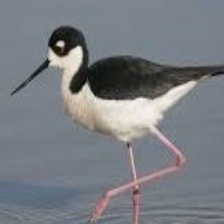
Species: BLACK NECKED STILT
Scientific name: HIMANTOPUS MEXICANUS